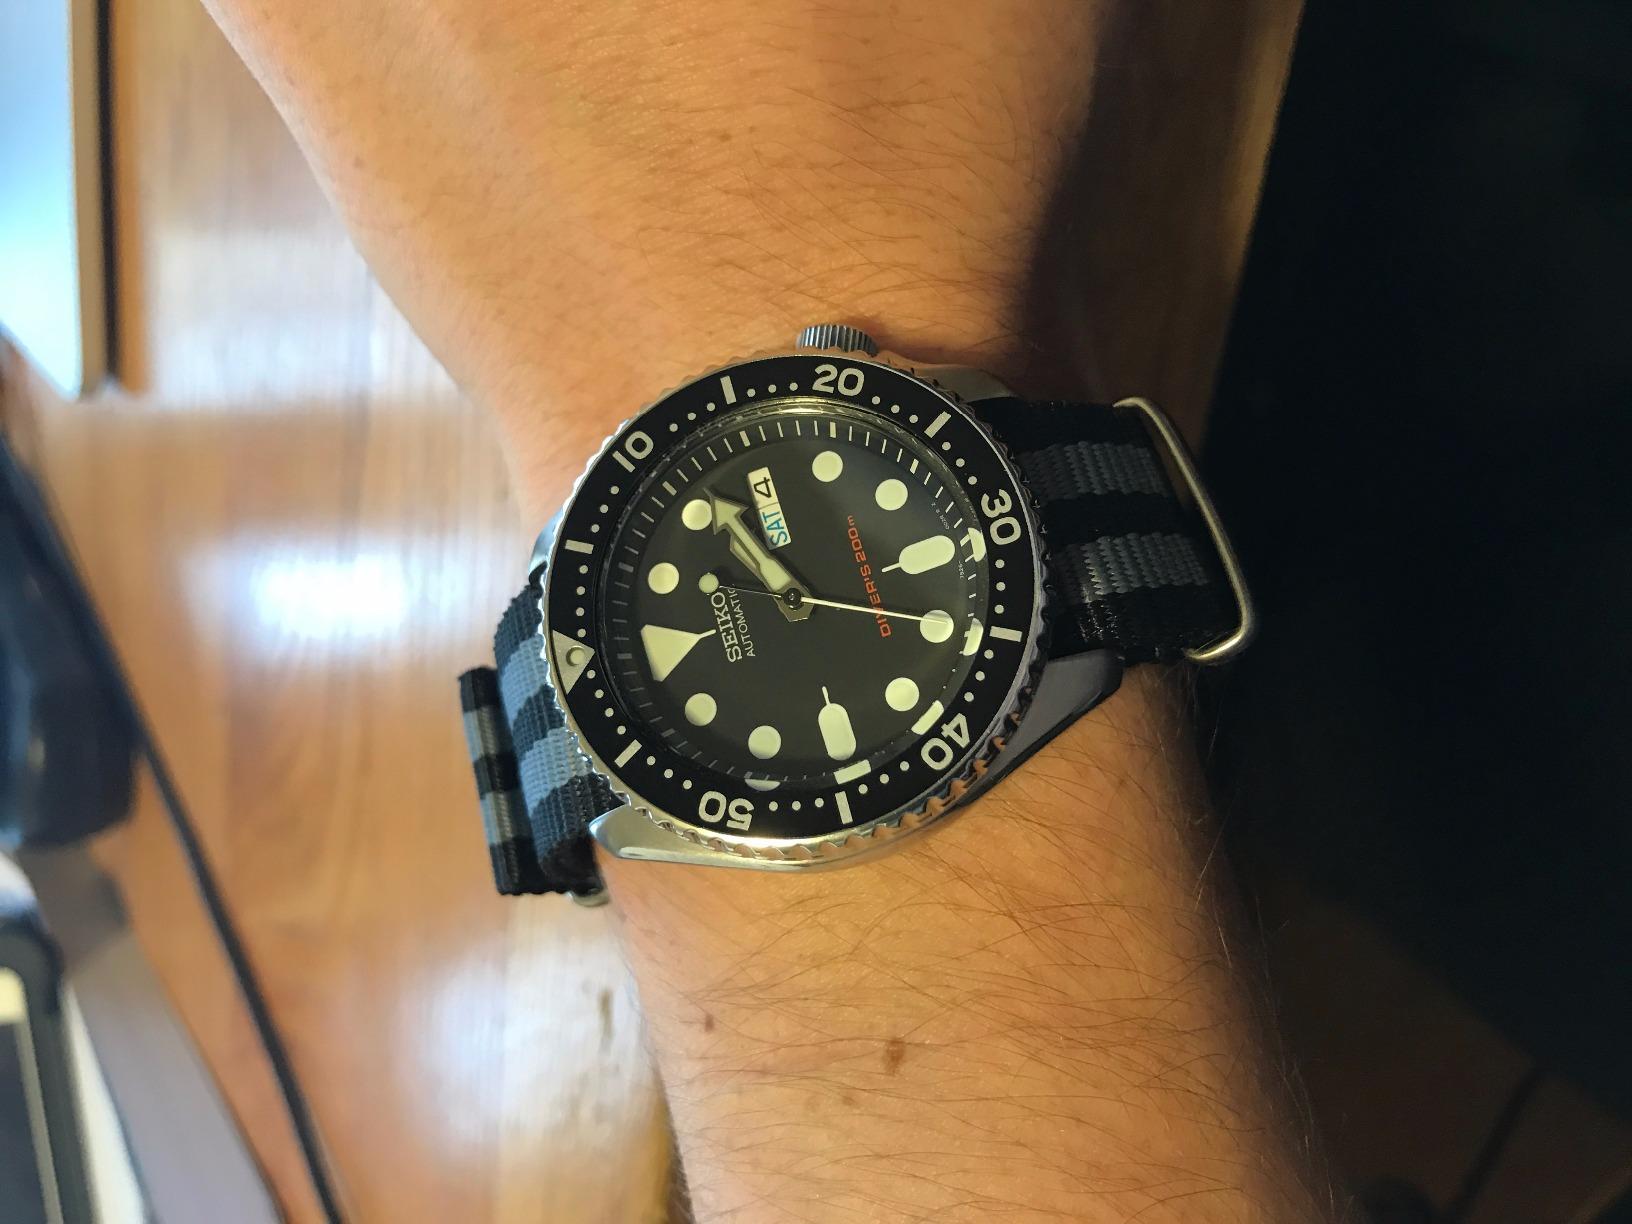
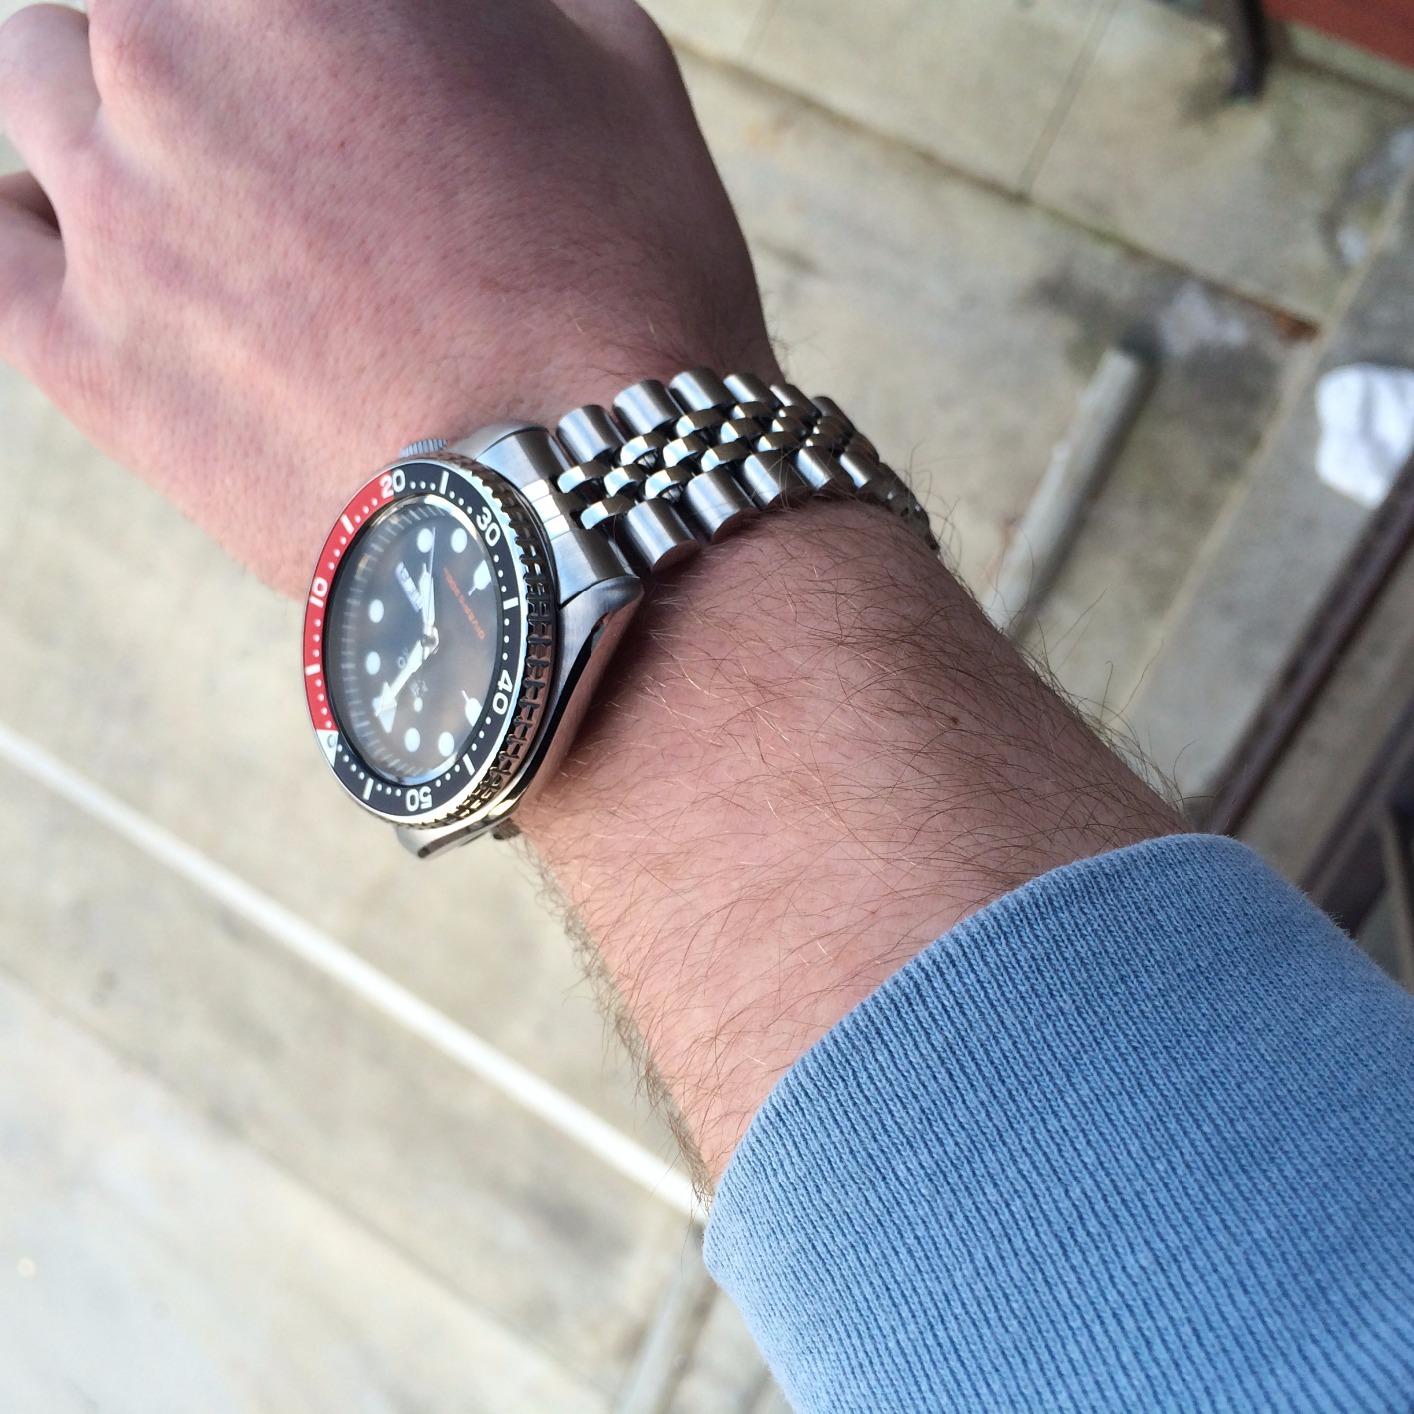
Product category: accessories_watch
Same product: no